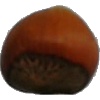
Label: nut_forest